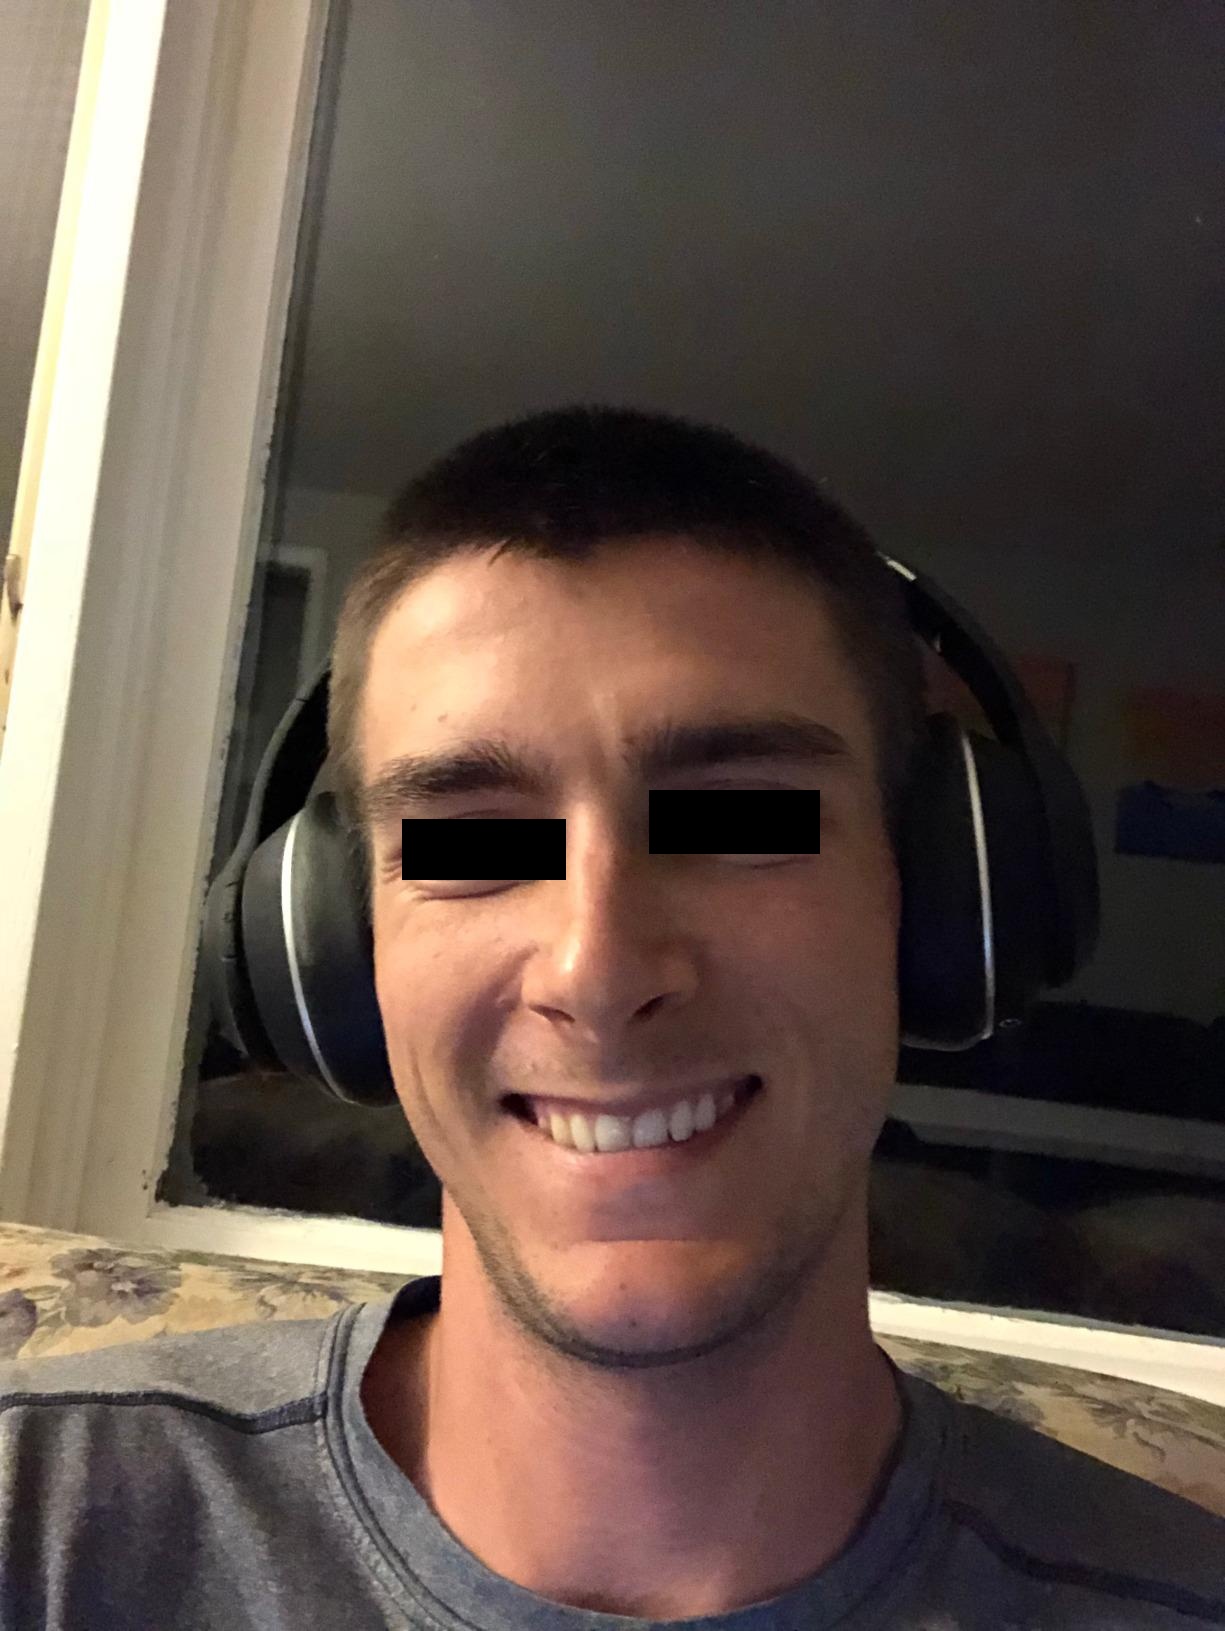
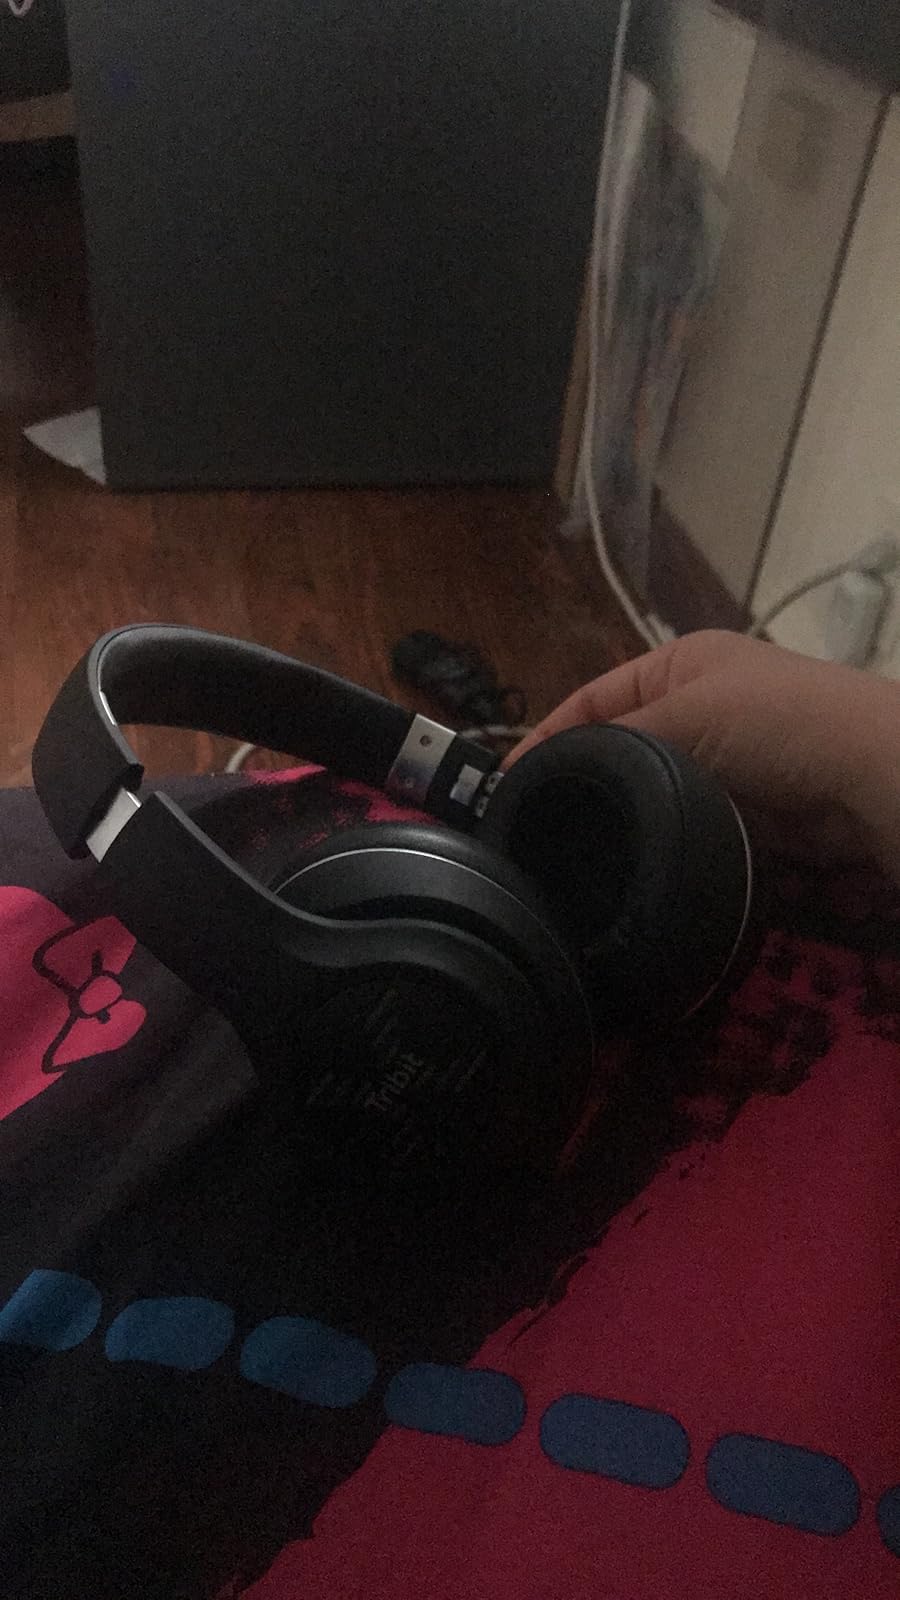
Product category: headphones
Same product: yes